Francisco Céspedes

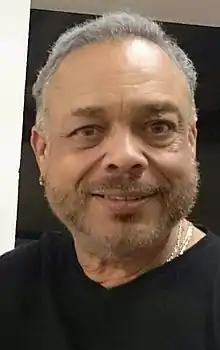

Francisco Fabián Céspedes Rodríguez, also known as Pancho Céspedes (born 28 February 1957) is a Grammy-nominated Cuban musician, singer and songwriter. Born in Santa Clara, Cuba, Céspedes is a naturalized Mexican citizen. He is most known for his 1998 song, "Vida Loca".